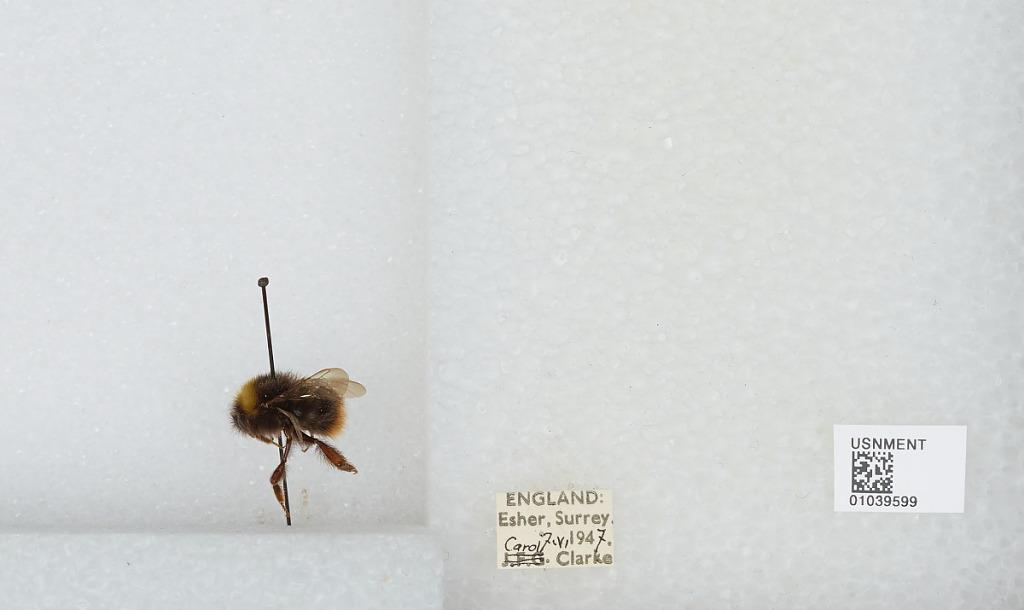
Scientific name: Bombus (Pyrobombus) pratorum (Linnaeus)
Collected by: C. Clarke
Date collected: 1947-6-7
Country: United Kingdom
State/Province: England
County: Surrey
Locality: Esher
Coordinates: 51.3691, -0.365